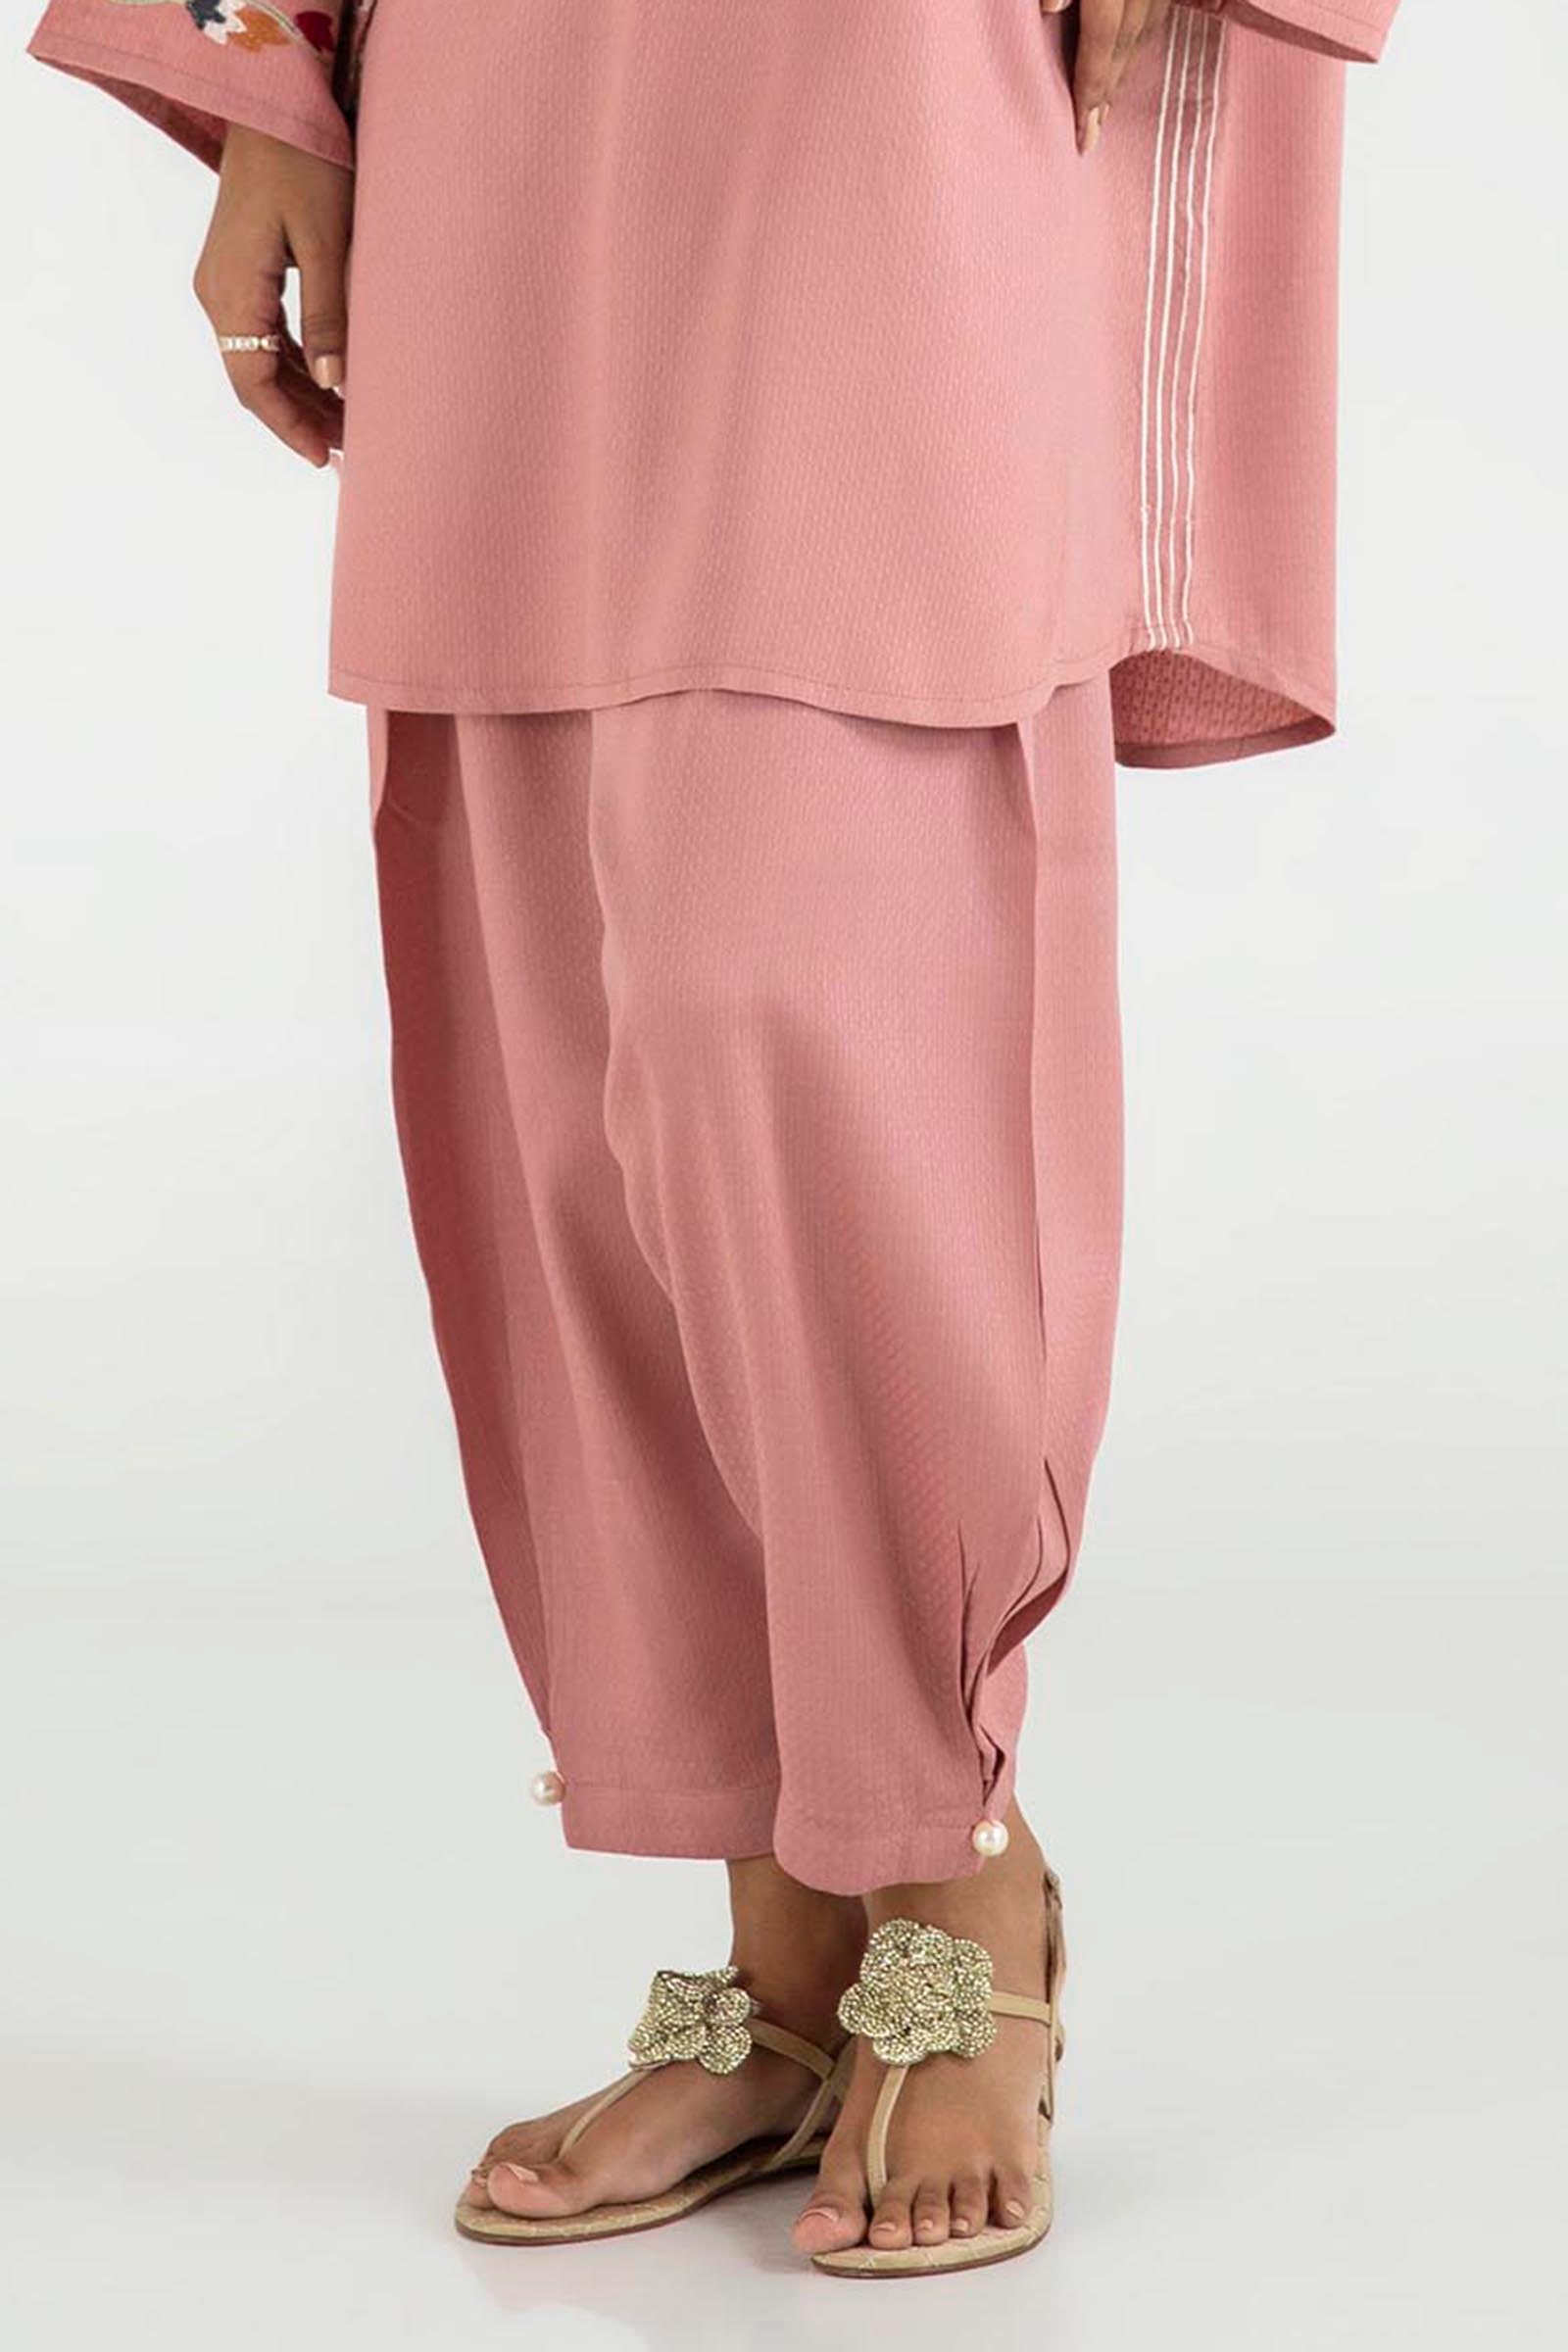
pink kamla pants